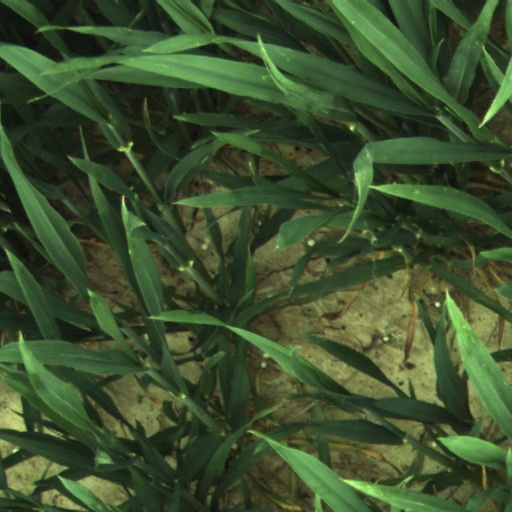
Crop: wheat